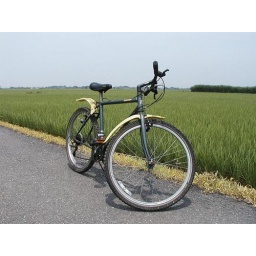
My bike on the road in the green fields of rice. Jitensha.